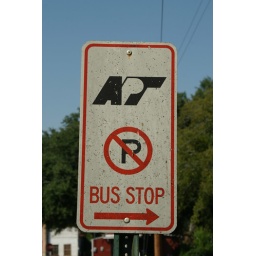
bus stop sign in Augusta, GA (2009)